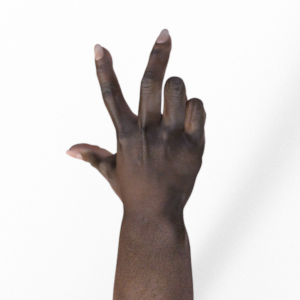
Label: scissors